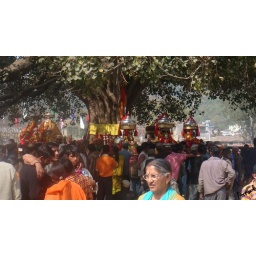
Devtas camping under a tree at the historic Paddal ground